United States Air Force

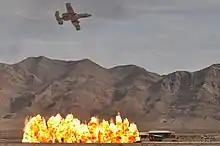
An Air Force A-10 demonstrating close air support at Nellis AFB

Strategic attack is defined as "offensive action specifically selected to achieve national strategic objectives. These attacks seek to weaken the adversary's ability or will to engage in conflict, and may achieve strategic objectives without necessarily having to achieve operational objectives as a precondition" (Annex 3–70, Strategic Attack).